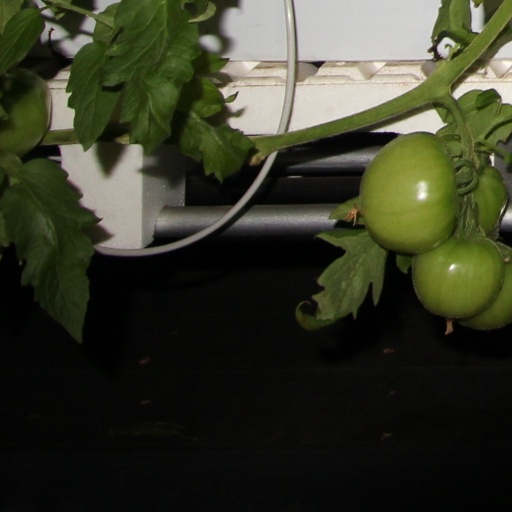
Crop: tomato